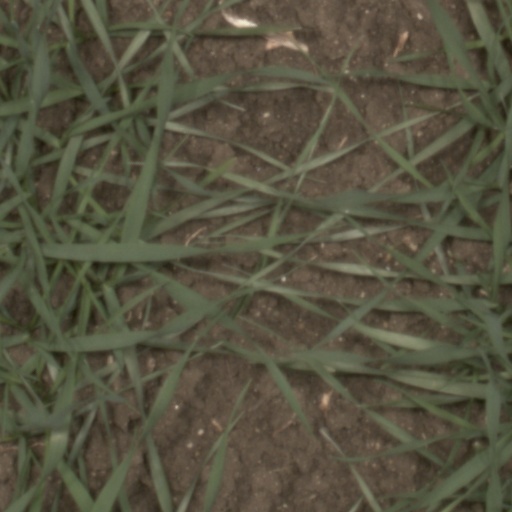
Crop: wheat